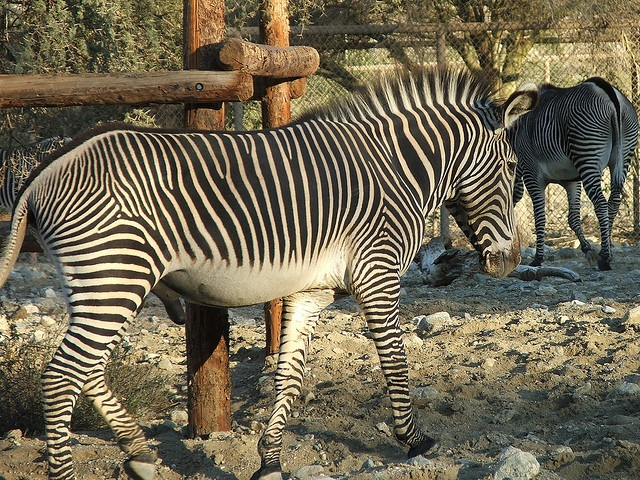
A zebra standing next to a wooden pole next to other zebra.
Two zebras in a habitat at an animal park.
There is no picture here, and the system said I had to type at least eight words to move on.
A couple of zebra standing in a fenced in area.
Some zebras near each other behind a fenced in area